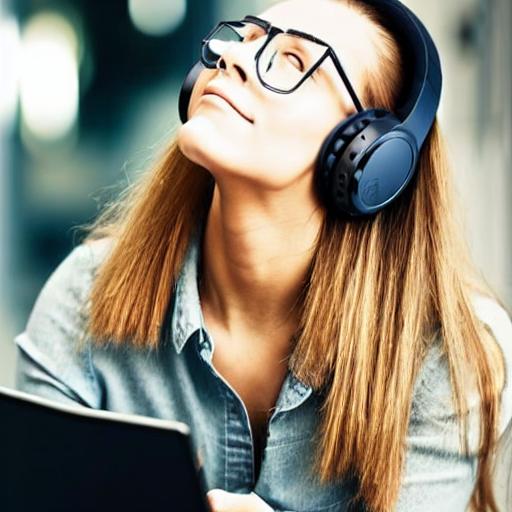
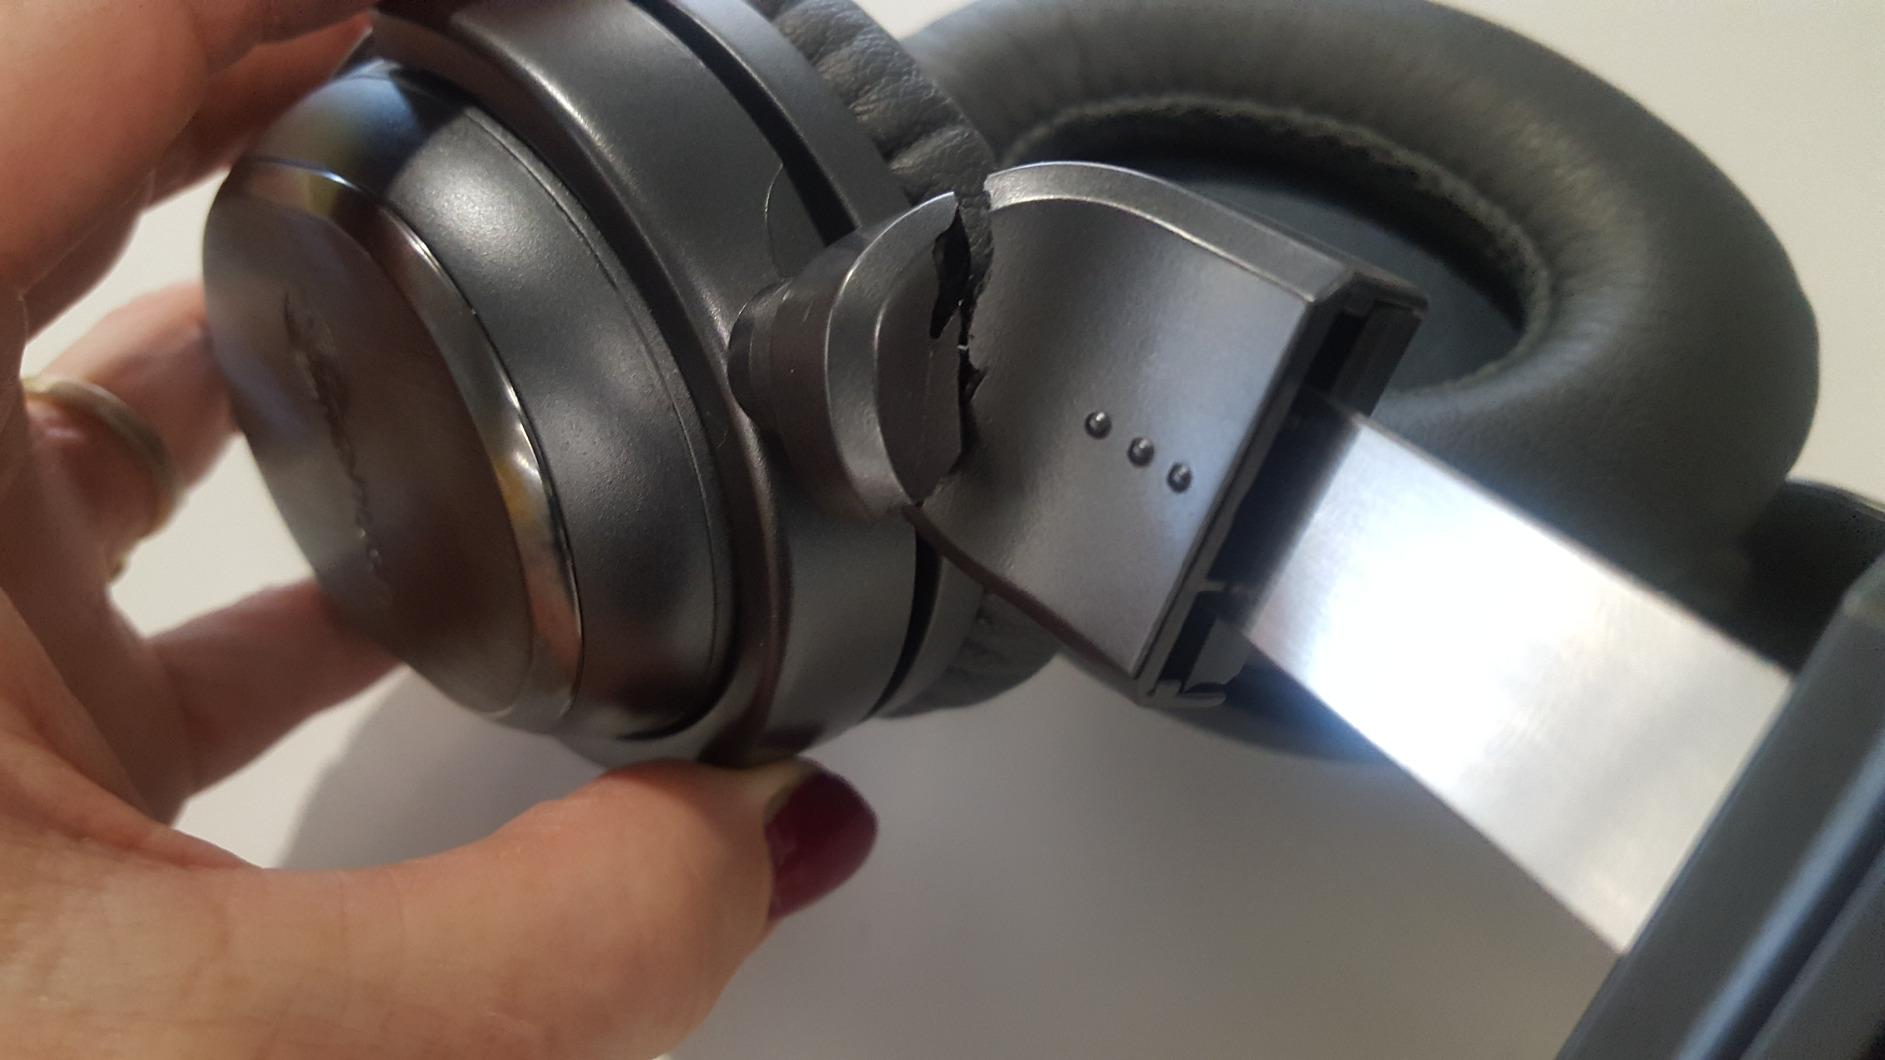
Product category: headphones
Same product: no